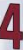
Number: 4